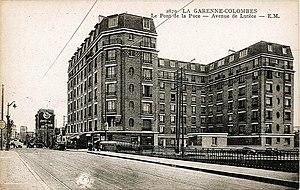
La Garenne-Colombes: Avenue de Lutèce, avenue du Général-de-Gaulle et pont de la Puce
Le pont de la Puce est un pont routier qui franchit la ligne de Paris-Saint-Lazare au Havre entre Colombes et La Garenne-Colombes.